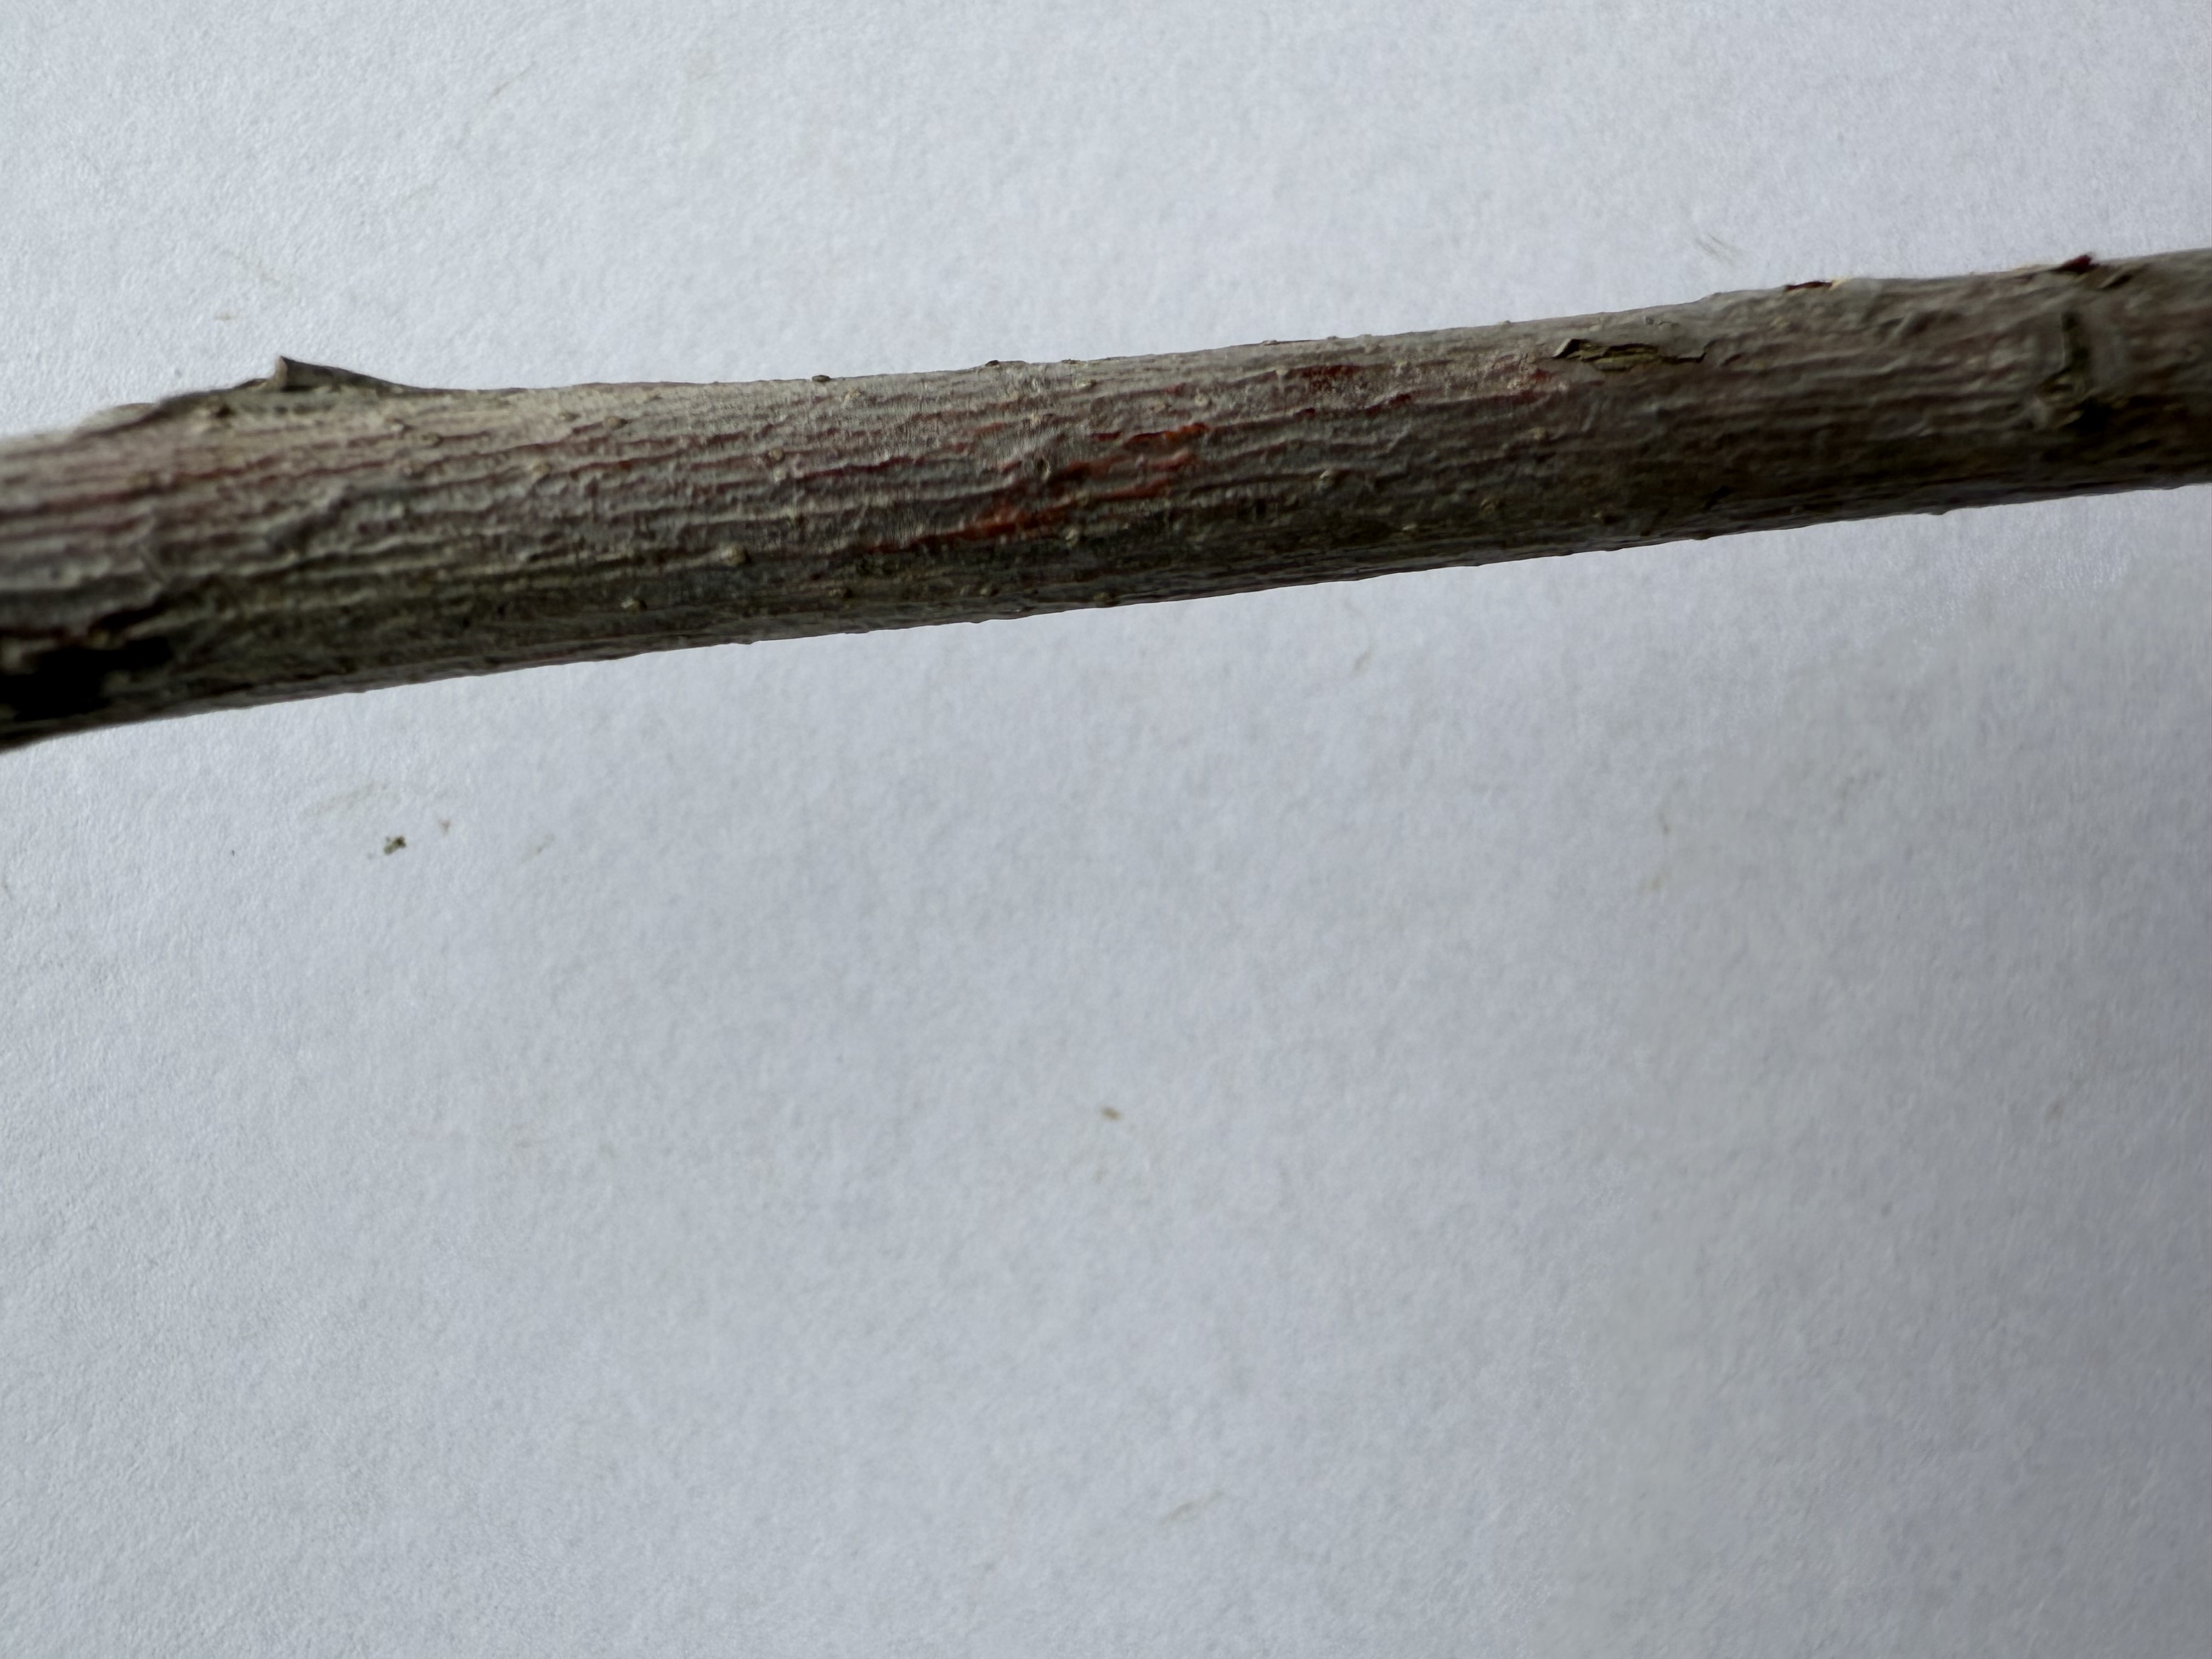
Variety: Jujube